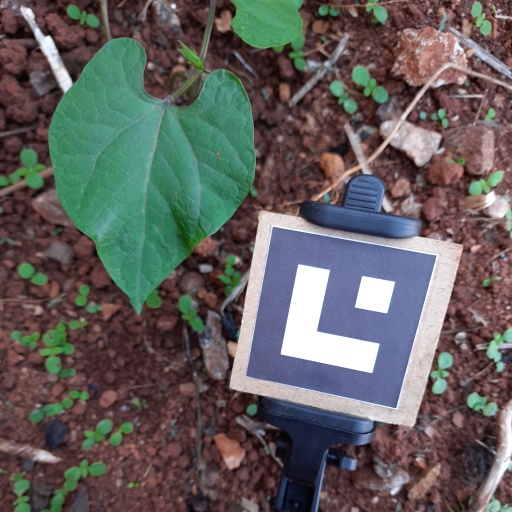
Observations: wavy surface, no eating holes, under shade